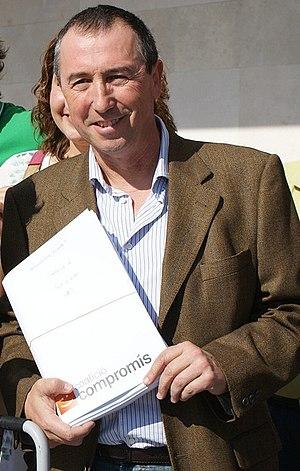
Compromís-Podemos-És el moment est le nom de la coalition politique formée le 6 novembre 2015 dans la Communauté valencienne pour les élections générales espagnoles de 2015 par la Coalition Compromís et Podemos.